ZSSK Class 425.95

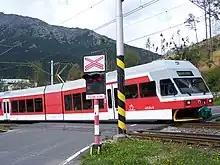
A Class 425.95 train in the mountains, Summer 2006.

The roof of the middle section is equipped with an electrically controlled pantograph to collect DC current. Each drive axle in the middle bogie is powered by a three-phase asynchronous motor, fed by an inverter changing the DC power supply to AC.